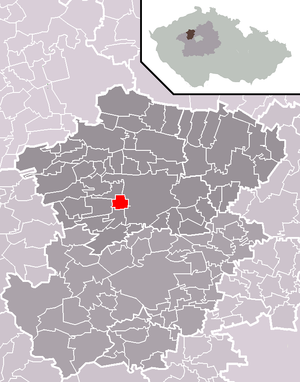
Studeněves est une commune du district de Kladno, dans la région de Bohême-Centrale, en République tchèque. Sa population s'élevait à 469 habitants en 2020.